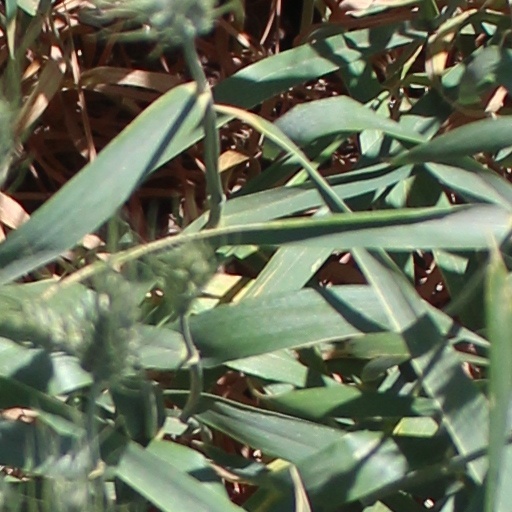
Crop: wheat